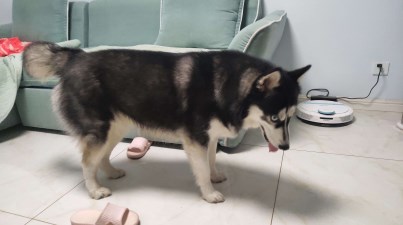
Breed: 1160-n000003-Siberian_husky